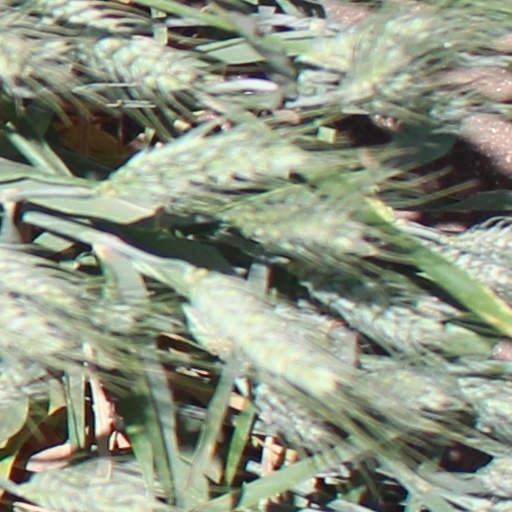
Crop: wheat